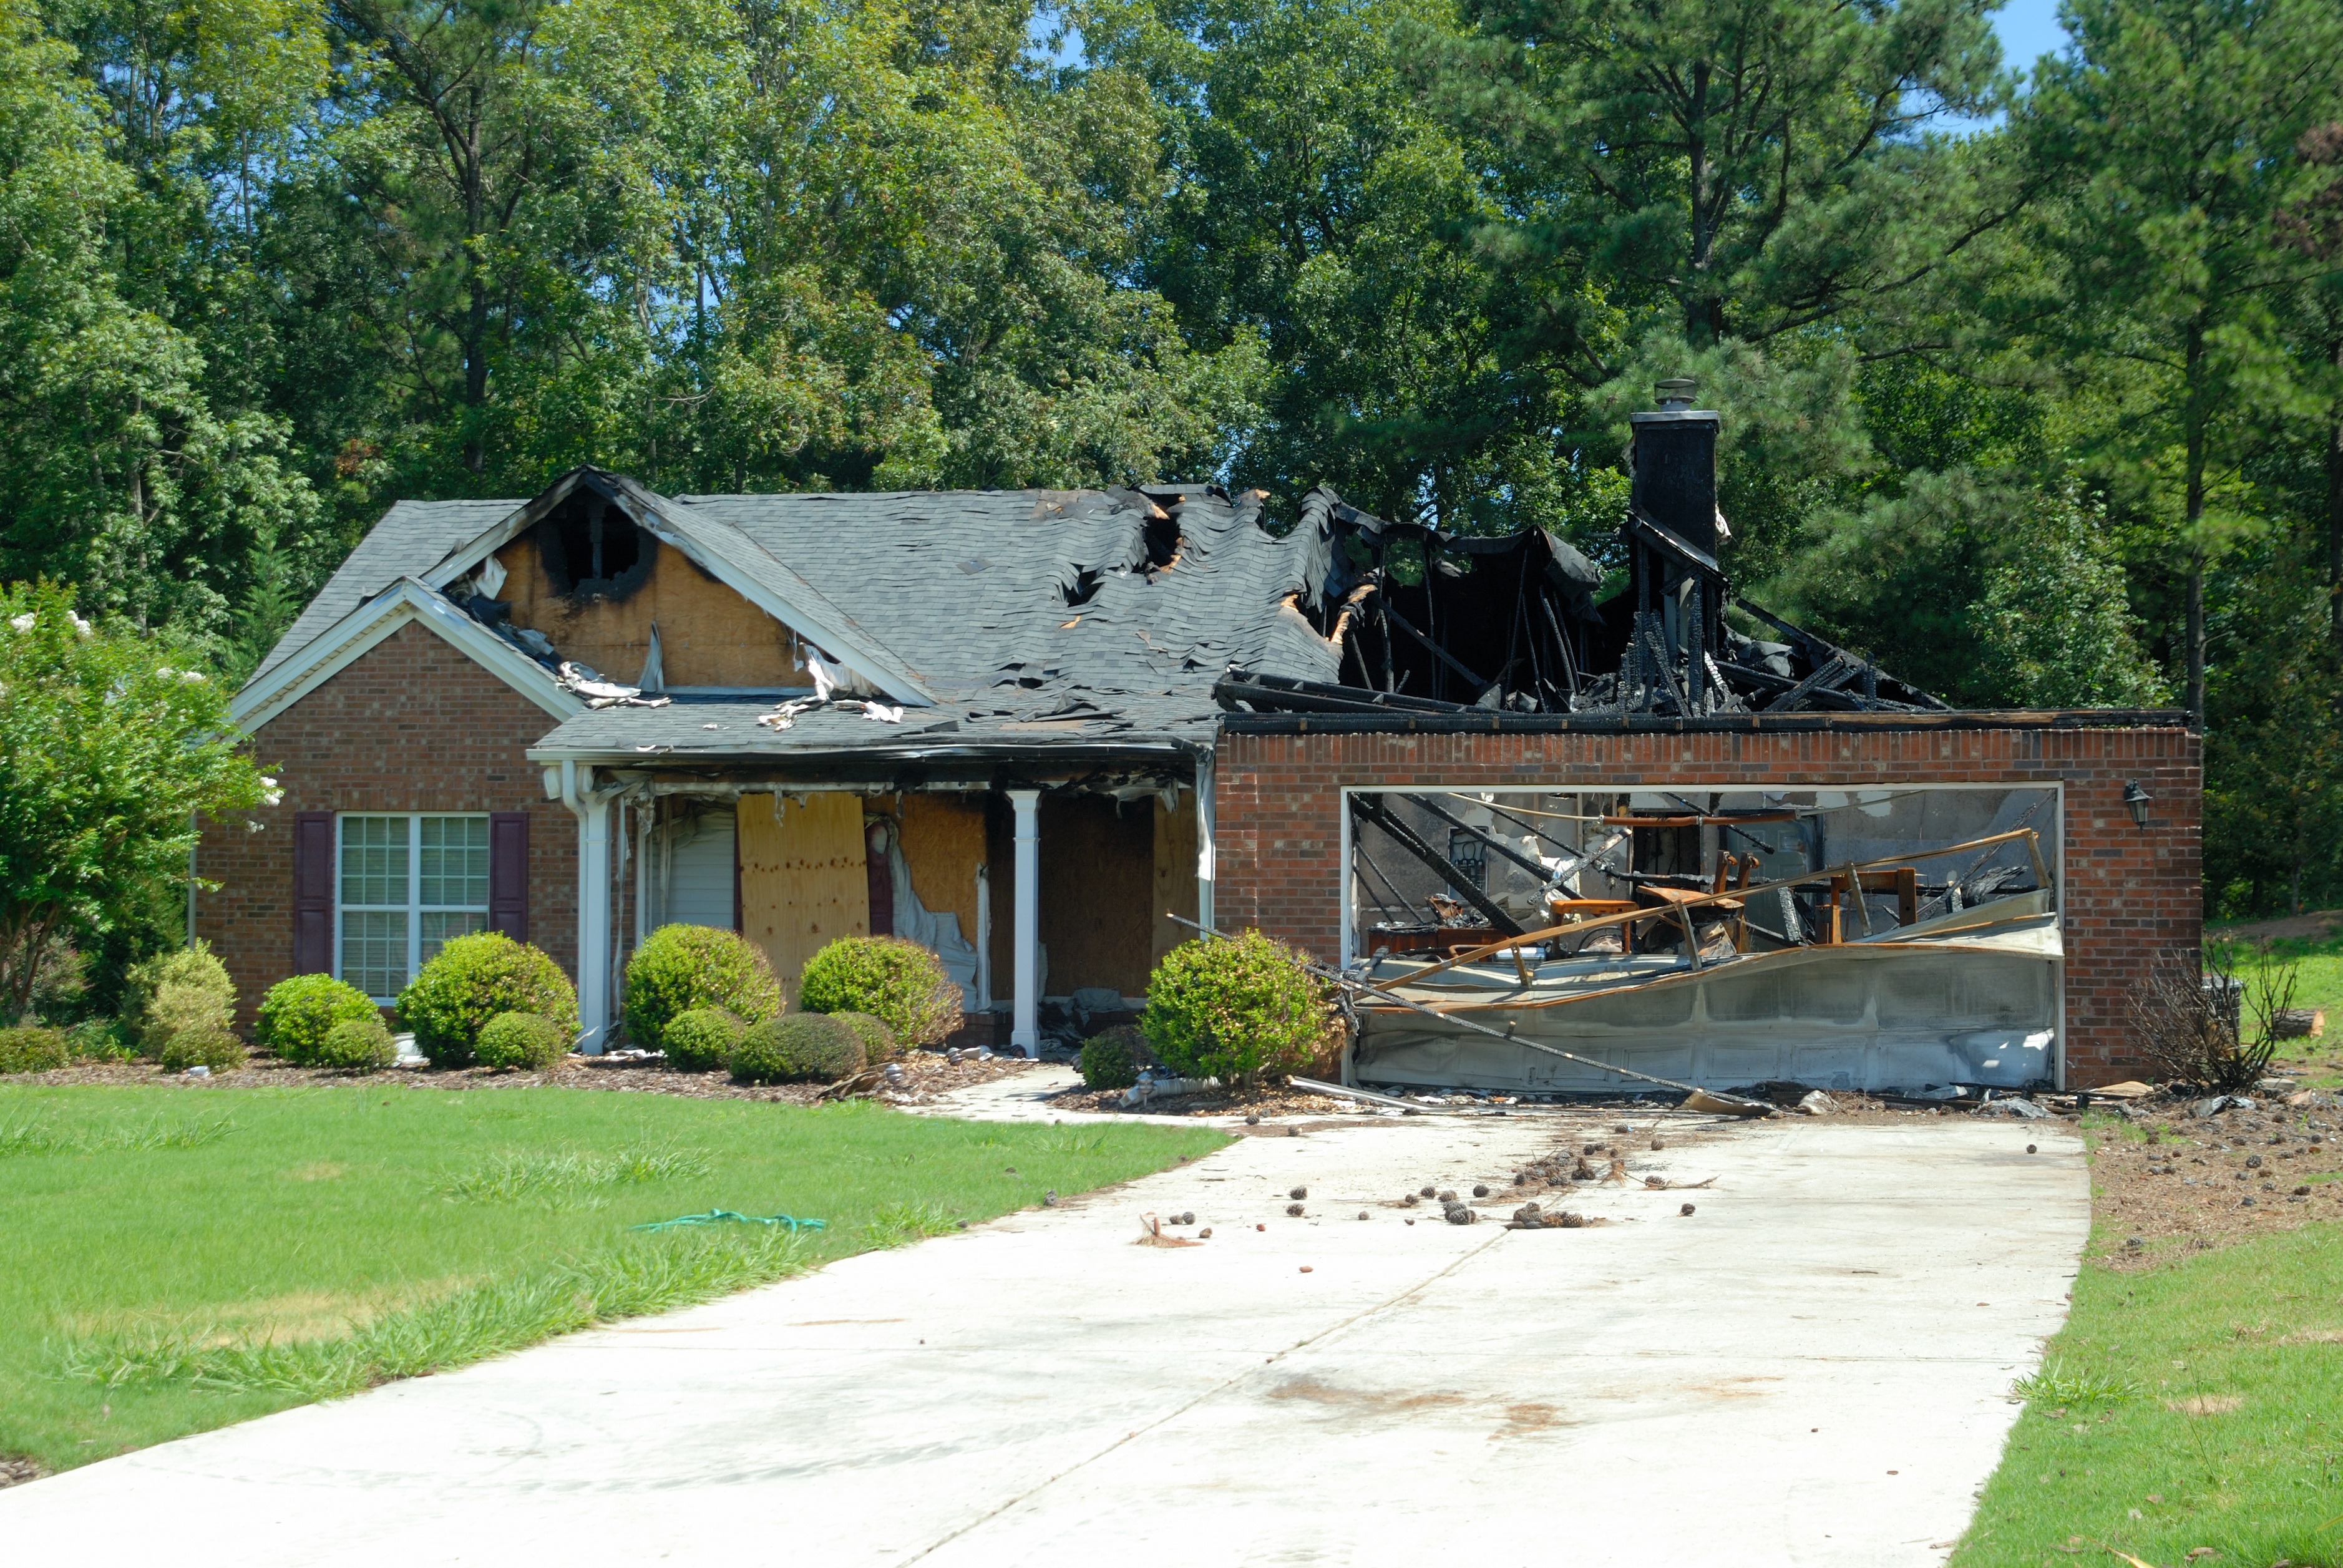
structure, house, roof, building, home, shed, smoke, cottage, backyard, flame, property, ash, heat, burn, help, flaming, burning, blaze, disaster, accident, estate, destruction, log cabin, yard, loss, burned, firefighter, fireman, rescue, real estate, insurance, extinguish, house fire, engulfed